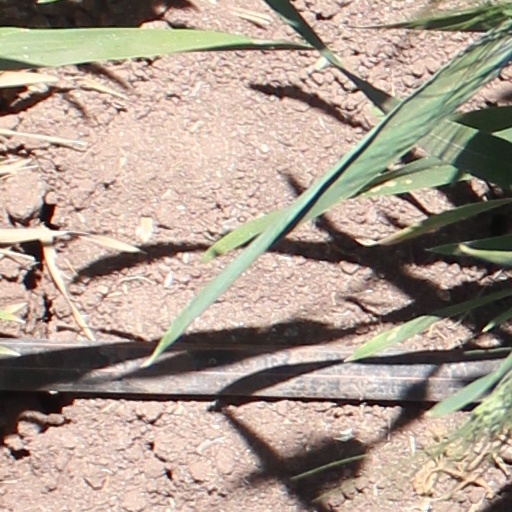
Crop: wheat